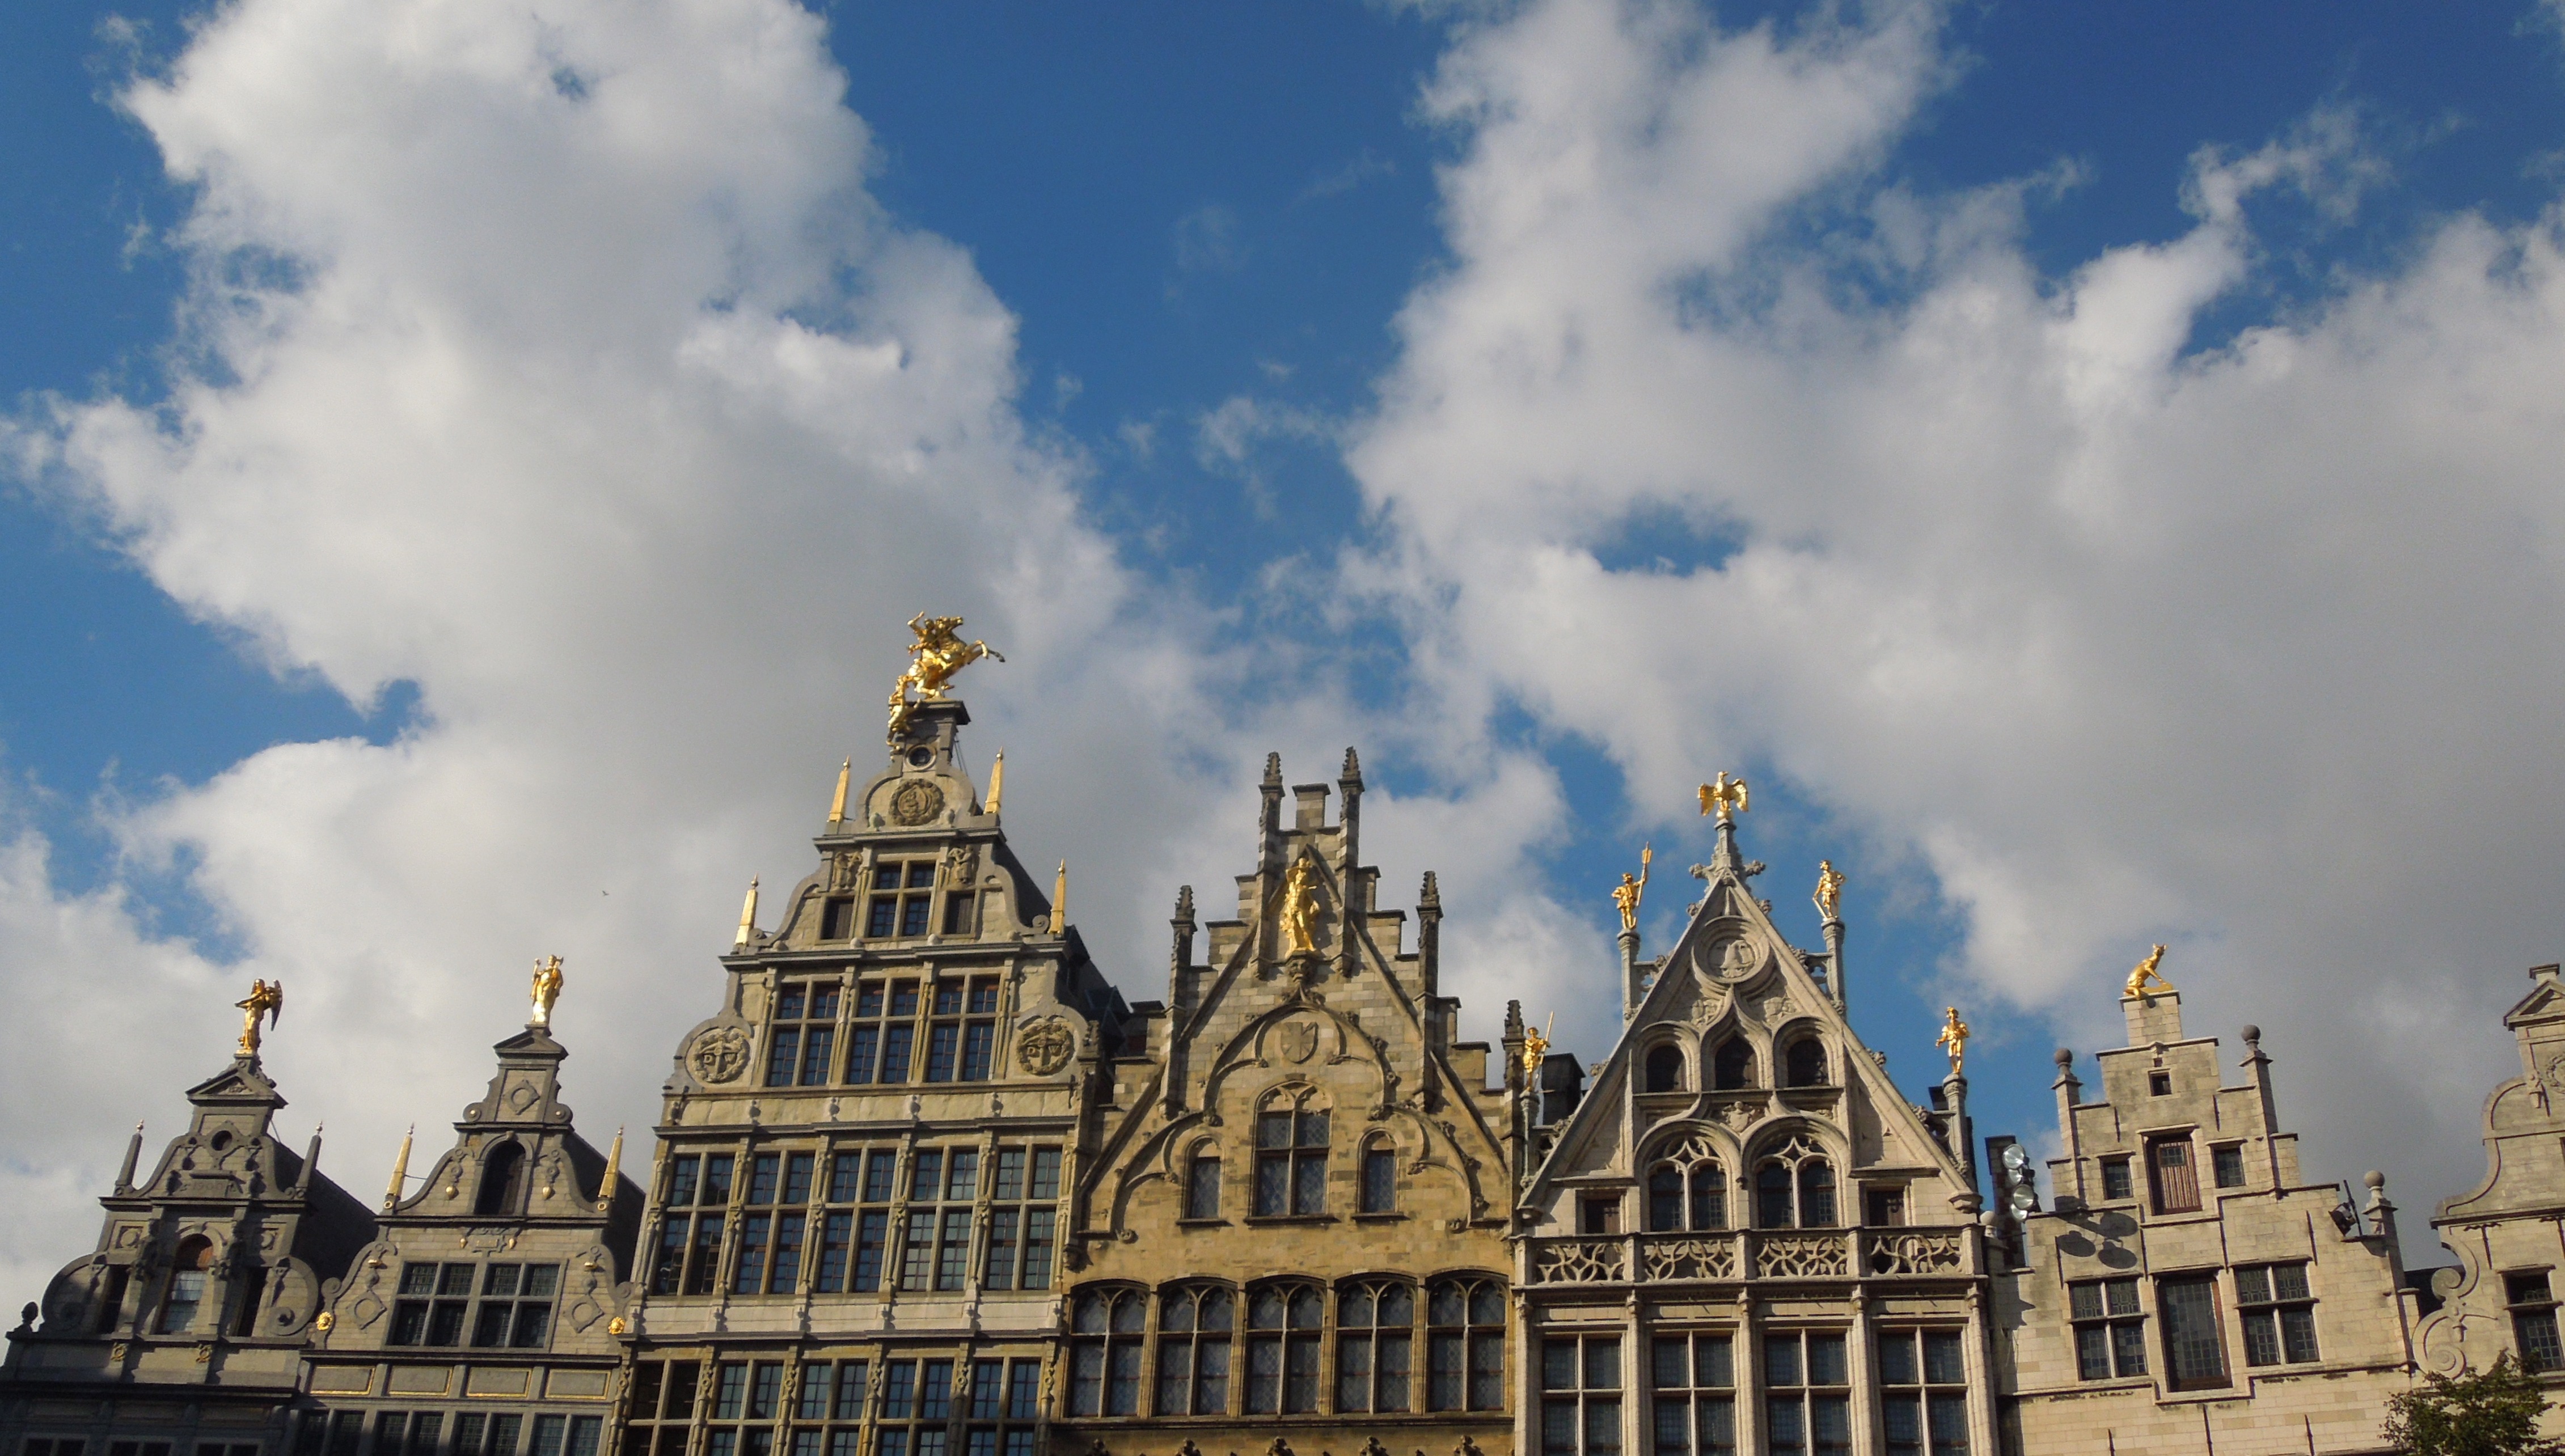
architecture, sky, building, city, cityscape, heaven, landmark, cathedral, tourism, place of worship, belgium, clouds, antwerp, tours